General Electric GEnx

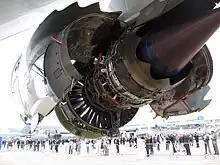
GEnx on 747-8I prototype

In 2004 the GEnx and the Rolls-Royce Trent 1000 were selected by Boeing following a run-off between the three big engine manufacturers. The GEnx uses some technology from the GE90 turbofan, including swept composite fan blades and the 10-stage high-pressure compressor (HPC) featured in earlier variants of the engine. The engine carries composite technology into the fan case.